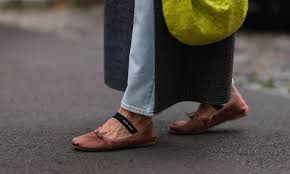
Label: Ballet Flat